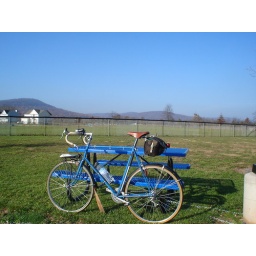
Getting ready. The bike is almost a match for the picnic table. I'm heading into the mountains in the background.